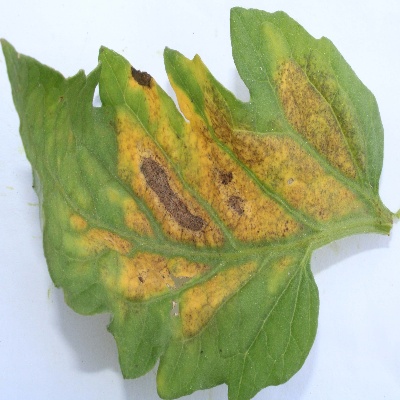
Crop: Tomato
Condition: verticulium wilt